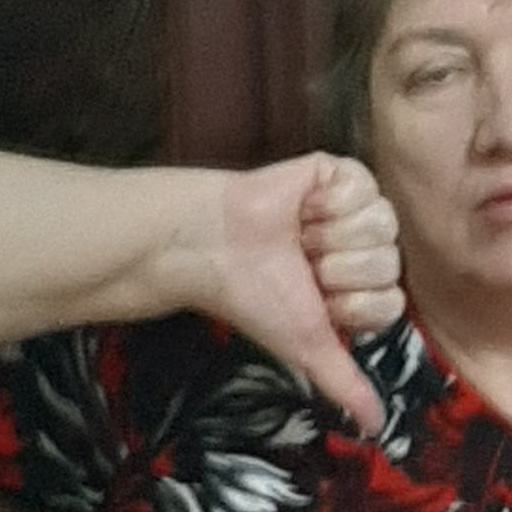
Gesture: dislike